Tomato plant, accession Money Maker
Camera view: horizontal (90 deg, fisheye); turntable rotation: 150 degrees
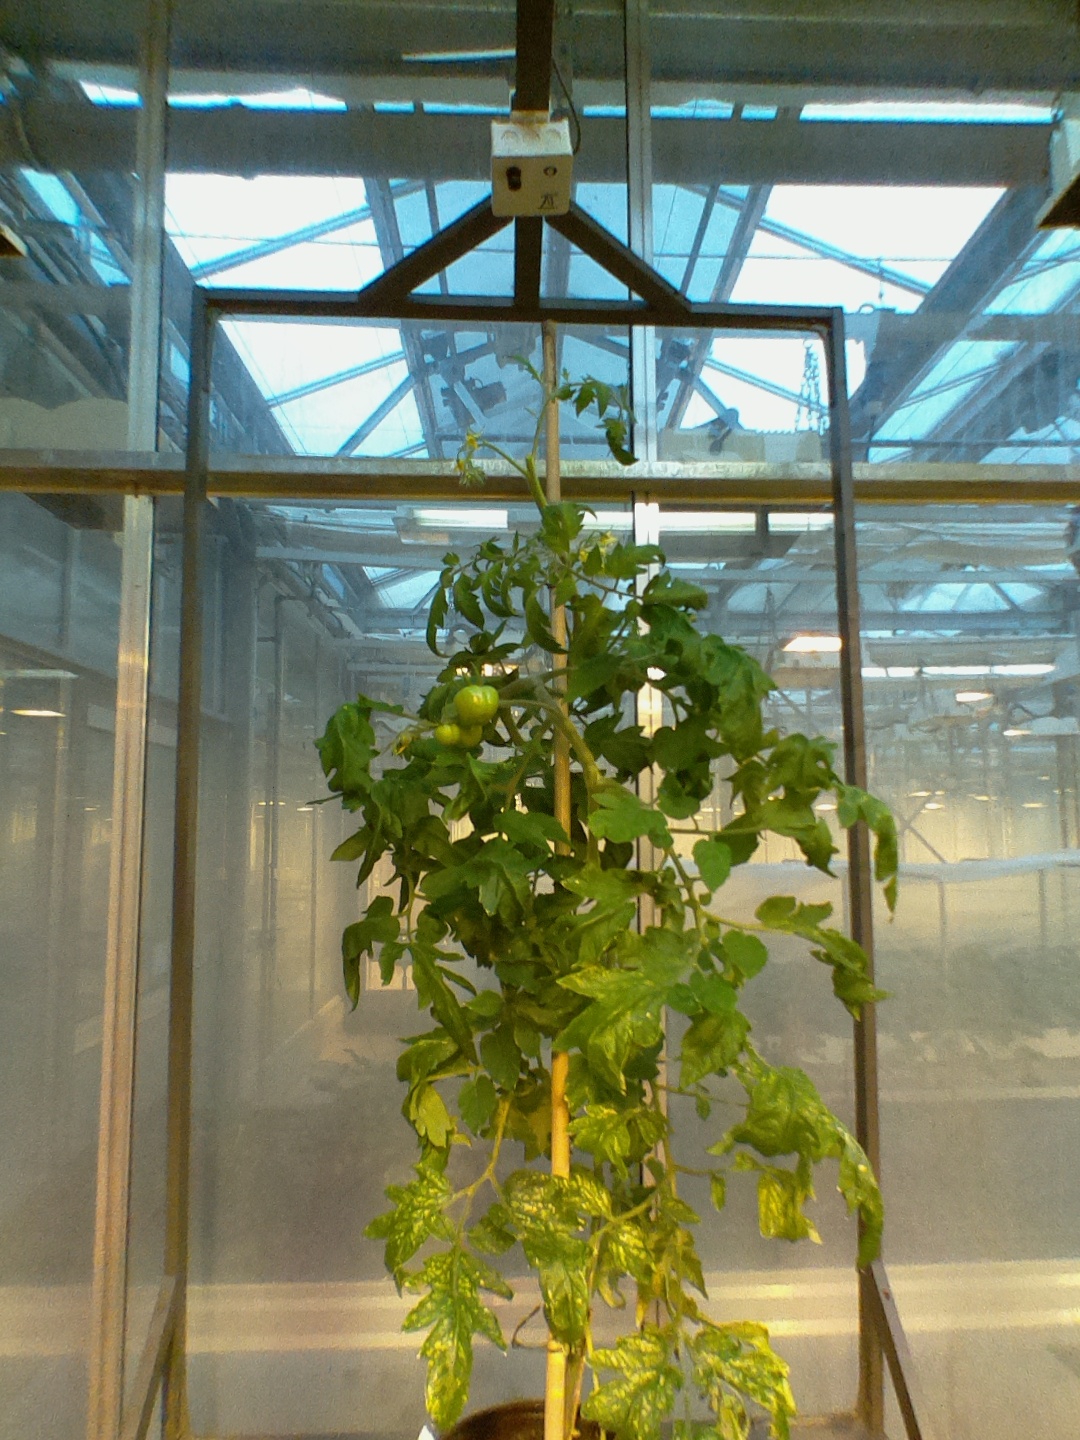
BBCH growth stage 72: 20%-30% of final fruit size